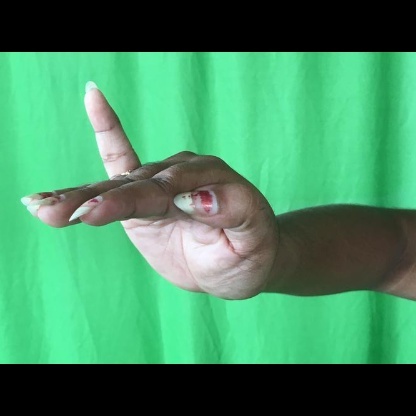
Mudra: Hamsapaksha